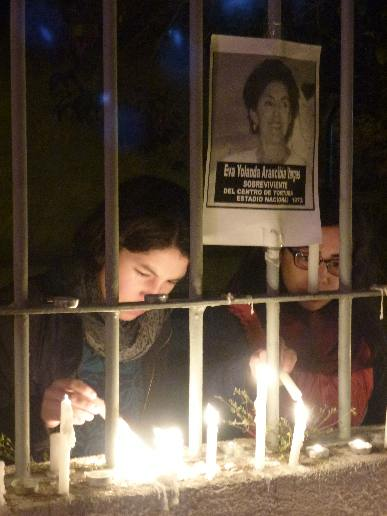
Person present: Yes